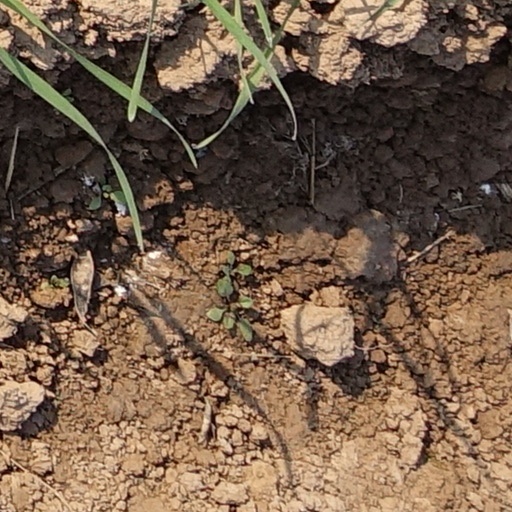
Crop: wheat